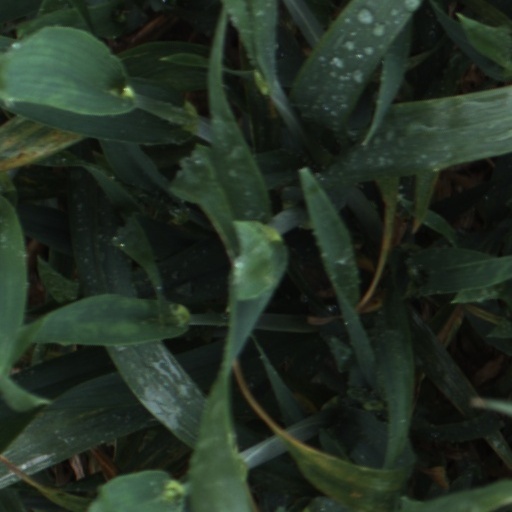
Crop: wheat